Great Flood (China)

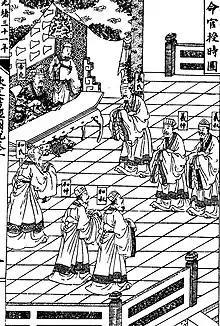
The Xihe brothers receive orders from emperor Yao to organise the calendar

The historian K. C. Wu believes that the "Canon of Yao" (""yaodian"") in the "Book of History" ("Shujing") has historical value, despite being one of the "second batch" or "new" texts comprising this collection of documents, which despite the problematic nature of their textual transmission, and that they appear to be reconstructed or heavily edited and interpolated, as compared with the "first" or "old" batch, which supposedly survived the Fires of Qin (the Burning of books and burying of scholars together with the destruction by fire of the Qin imperial library at the collapse of its dynasty). The first batch documents allegedly remained hidden for about a century, until accidentally discovered and handed over to a descendant of Confucius. Wu accepts that the ""yaodian"" is not a direct copy of the original, however he argues that it was based on the same, authentic sources as the first batch documents, perhaps even being to some extent based on the actual original. However, the clinching factor which K. C. Wu claims is objective, extra-textual confirmation of "Yao's Canon" (and by implication, the rest of the second batch documents) has directly to do with dating the Great Flood, specifically to around the year 2200 BCE. This is based on comparing astronomical data from the text with modern astronomical or astrophysical analysis.